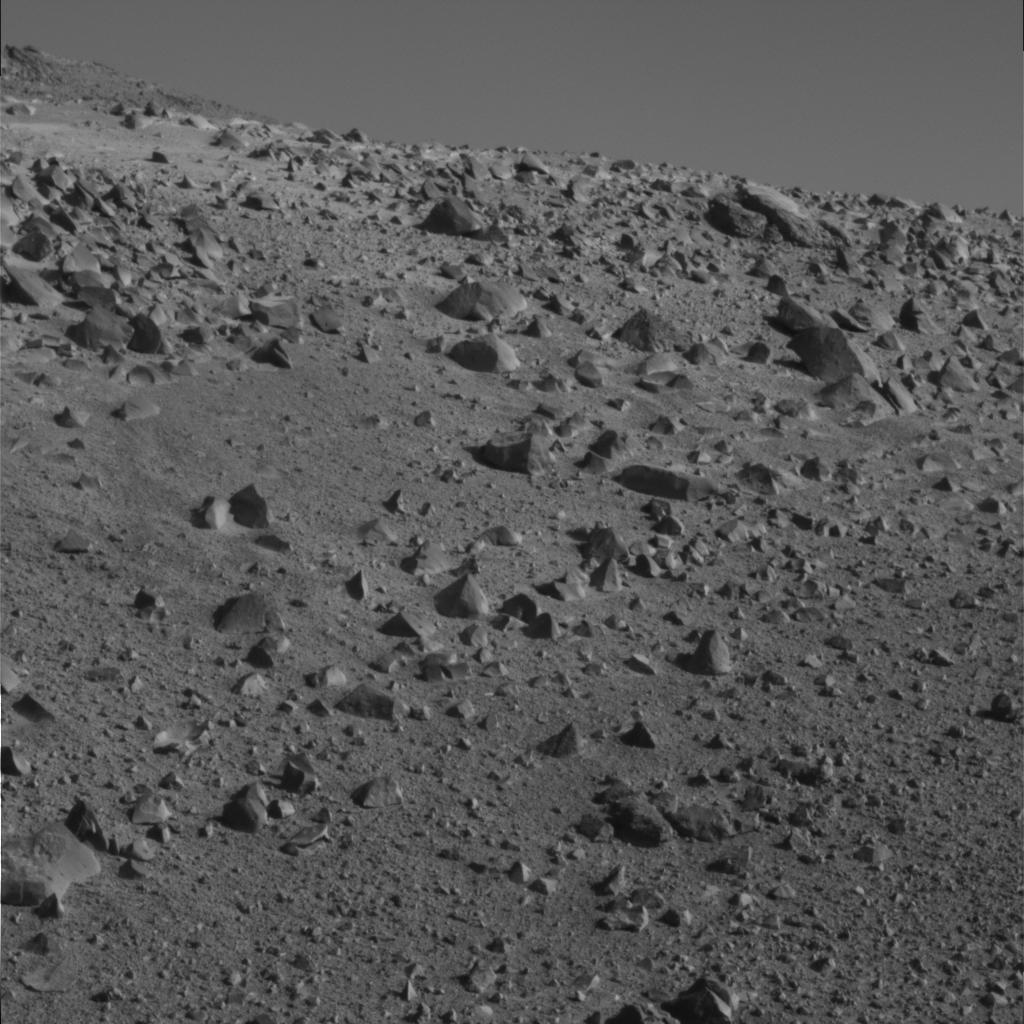
Surface features visible: Rock Outcrops, Float Rocks, Clasts, Soil, Sky, Nearby Surface